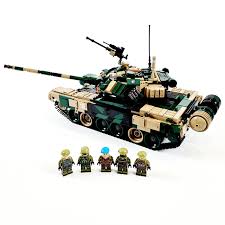
Label: T-90